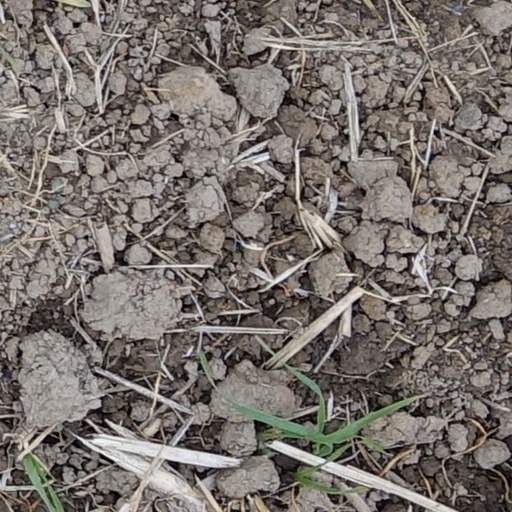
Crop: wheat